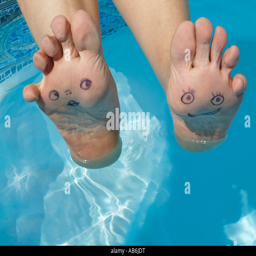
mr foot feet in water in swimming pool funny face faces pictured on sole of the foot